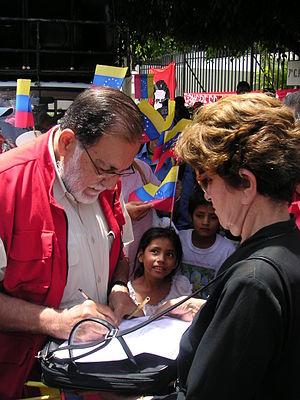
Schafik Jorge Handal est un homme politique salvadorien membre du Frente Farabundo Martí para la Liberación Nacional, ancien candidat malheureux à la présidentielle de 2004 face à Elías Antonio Saca.